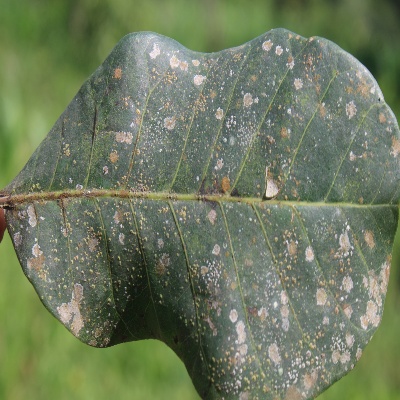
Crop: Cashew
Condition: red rust